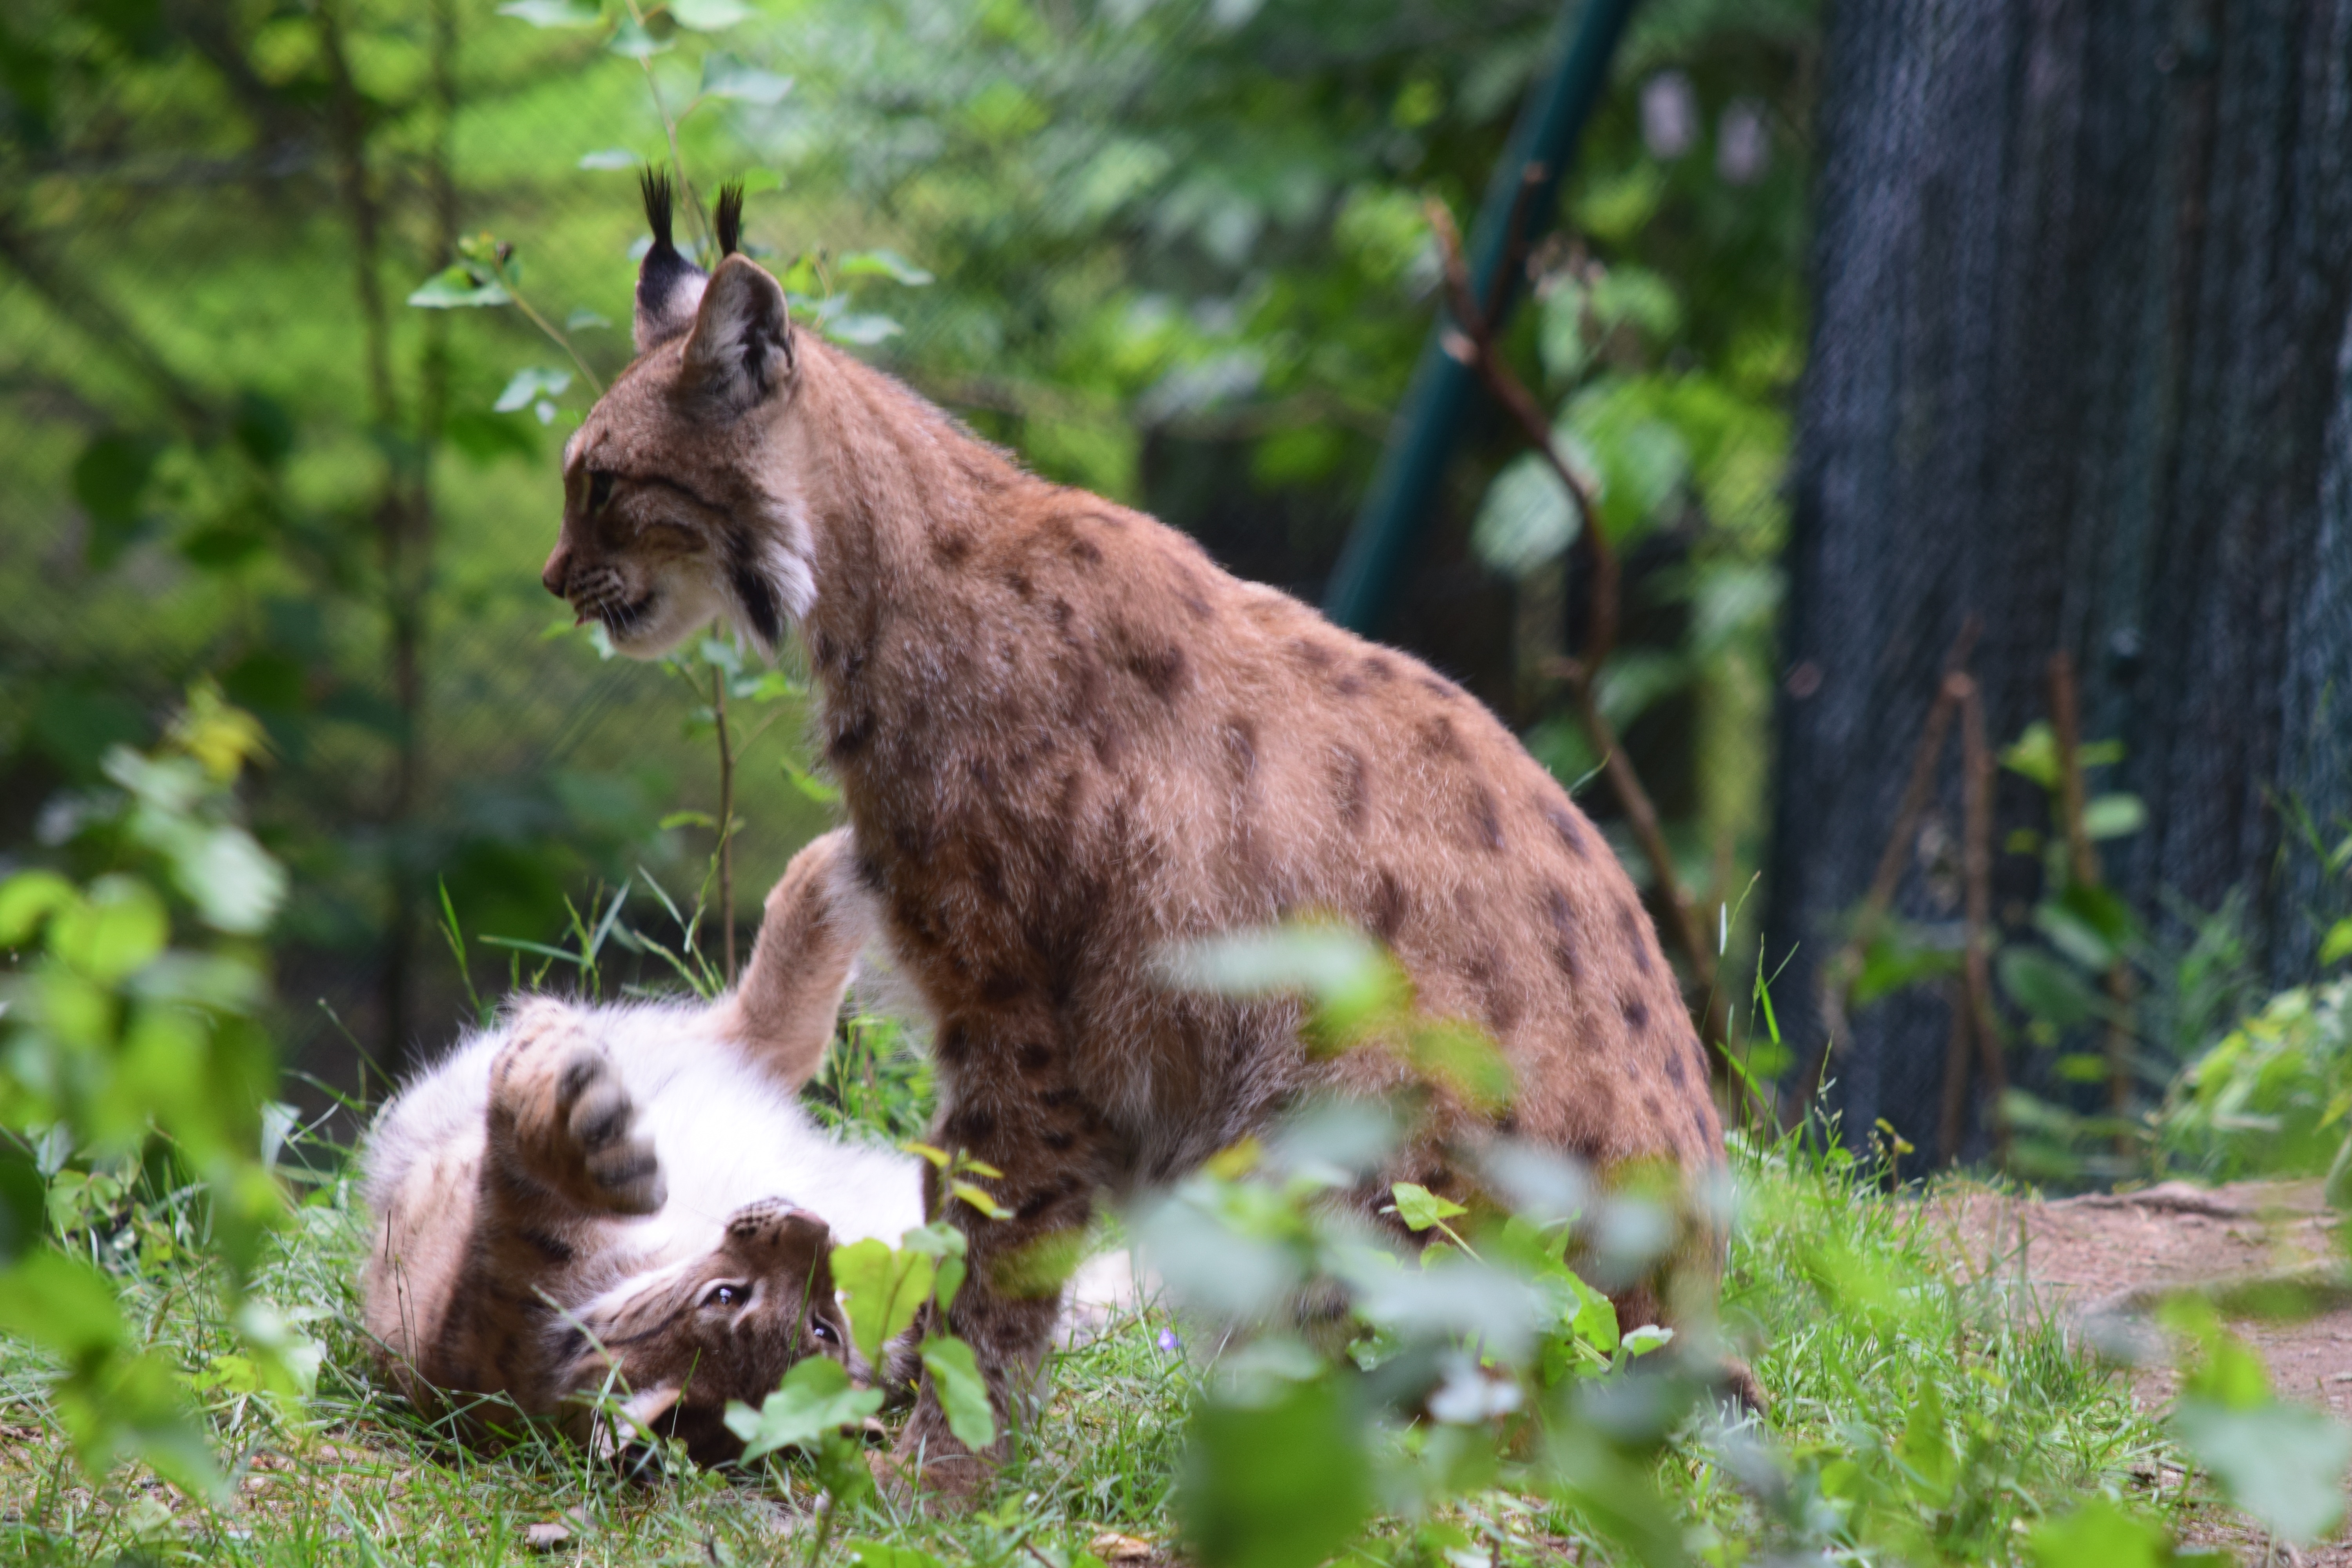
fence, play, animal, wildlife, wild, zoo, fur, cat, mammal, predator, fauna, playful, enclosure, mammals, vertebrate, caught, lynx, attention, wildcat, wildlife photography, dangerous, imprisoned, romp, threatened, eurasischer lynx, small to medium sized cats, cat like mammal, halbw chsig